Raffy Tulfo

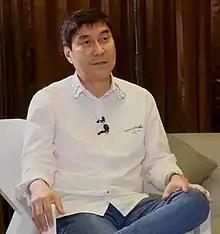
Tulfo in 2021

Rafael Teshiba Tulfo was born in Quezon City on March 12, 1960. He is the son of Ramon Tulfo Sr., a colonel in the Philippine Constabulary, and Caridad (née Teshiba), a housewife, who died in 2024, at the age of 97. He is the eighth out of ten siblings which includes Tuchi, Bong, Joseph, Edelle, broadcasters Ramon, Ben, Erwin, as well as former tourism secretary Wanda Corazon Teo. Tulfo would describe his family as middle class.